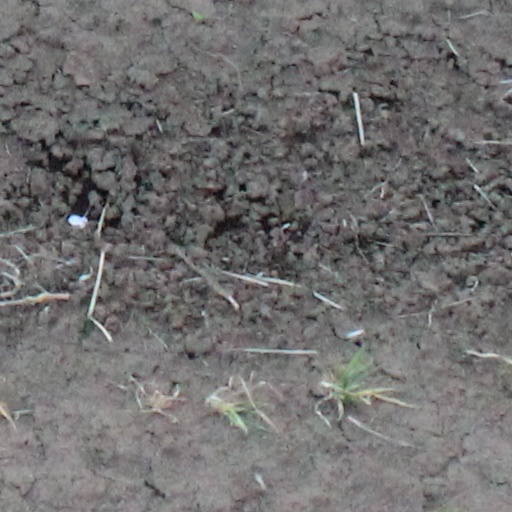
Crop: wheat